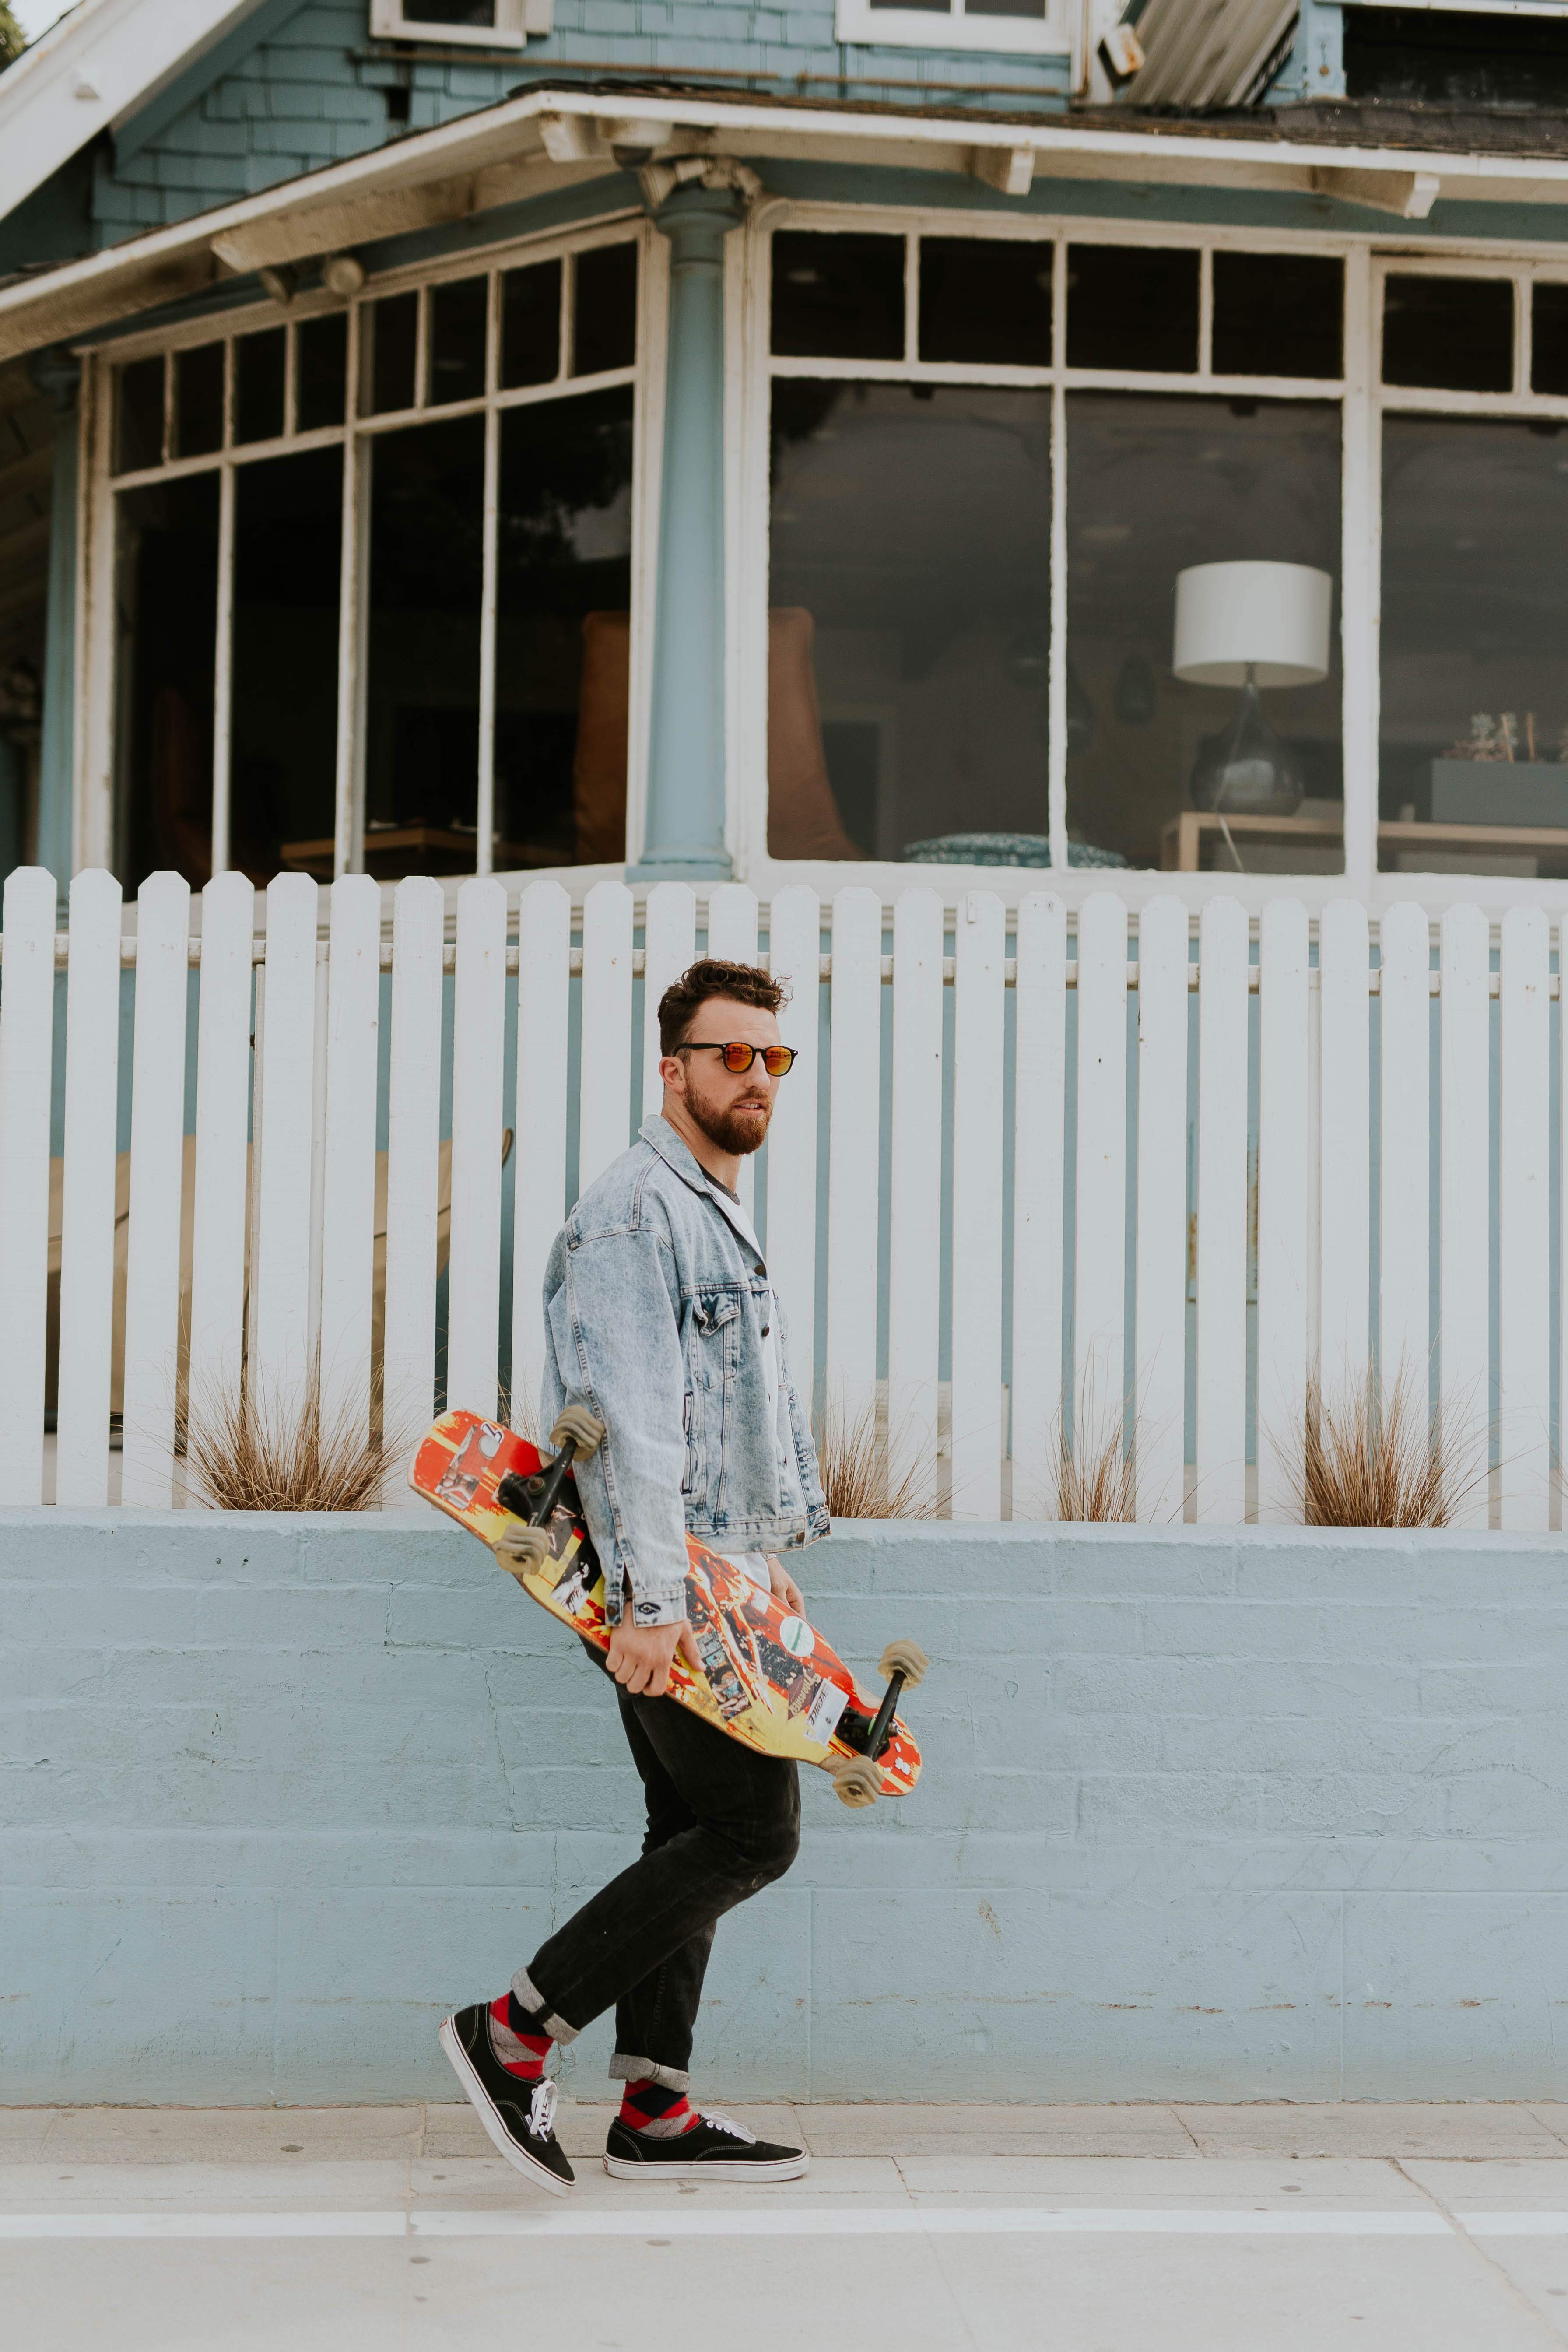
man, skateboard, skateboarding, male, guy, spring, skateboarder, sports equipment, sports, footwear, skater, skateboarding equipment and supplies